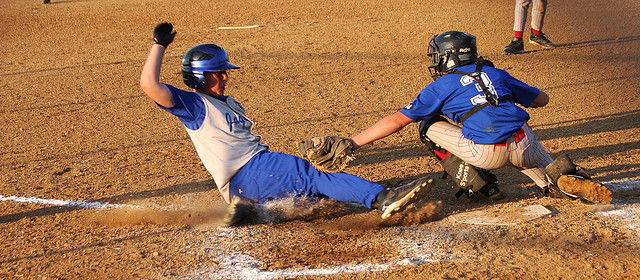
user: Given an image and a question. Answer the question in a short answer. Question: Which muscle group is used in the move shown? Short Answer:
assistant: leg